Synesthesia in art

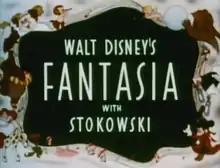
Title screen in the original theatrical trailer of "Fantasia", 1940

Perhaps the most famous work which might be thought to evoke synesthesia-like experiences in a non-synesthete audience is the 1940 Disney film "Fantasia", although it is unknown if this was intentional or not. Another classical example is the use of the color organ which would project colored lights along with the musical notes, to create a synesthetic experience in the audience.